Princess cut

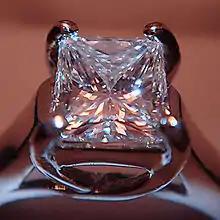
Princess cut diamond set in a ring

The princess cut (technical name 'square modified brilliant') is a diamond cut shape often used in engagement rings. The name dates back to the 1960s, while the princess cut as it exists was created by Betazel Ambar, Ygal Perlman, and Israel Itzkowitz in 1980. The cut has a square or rectangular shape when viewed from above, and from the side is similar to that of an inverted pyramid with four beveled sides. Its popularity was at its highest in the 80s and 90s, though its popularity was high in the 2000s as well. It is the second most popular diamond cut, below round and above cushion.